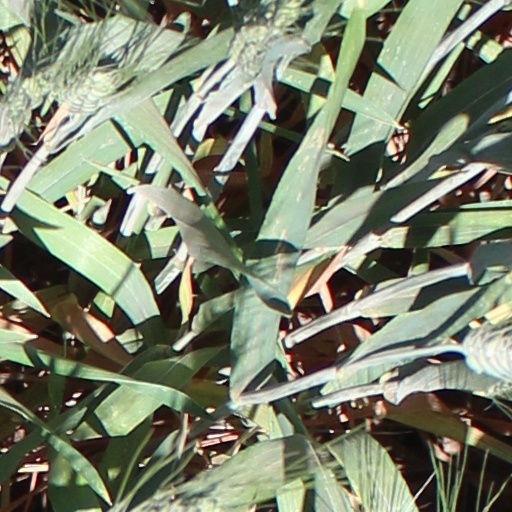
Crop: wheat